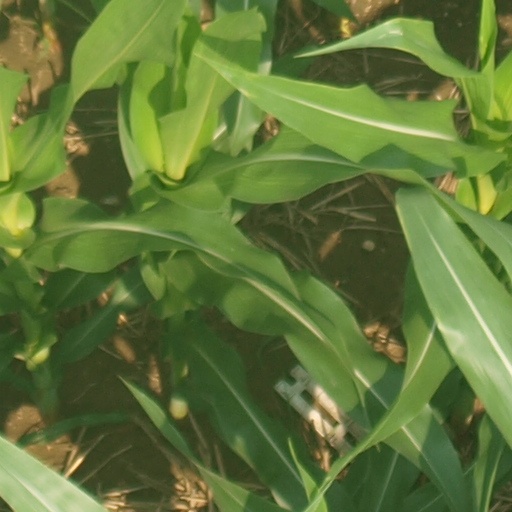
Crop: maize; corn